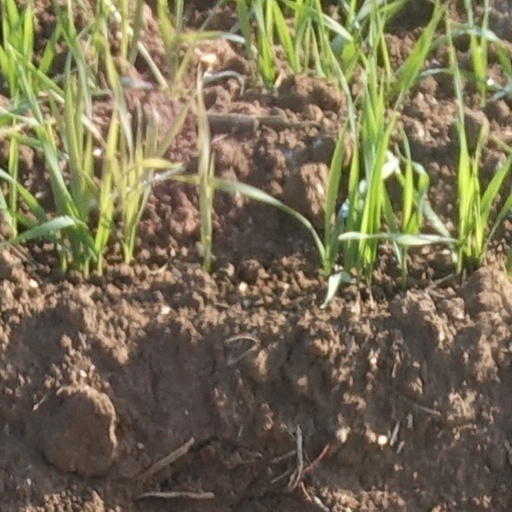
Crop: wheat